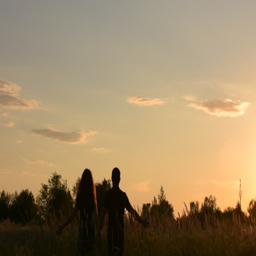
beautiful couple in love holding hands show their feelings .